Australian Grand Prix

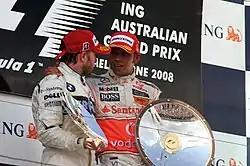
2008 race winner Lewis Hamilton on the podium with Nick Heidfeld

The 1997 race saw McLaren, through David Coulthard, break a drought of 50 races without a victory. The next year was a McLaren benefit, with Mika Häkkinen and Coulthard lapping the entire field en route to a dominant 1–2 finish. The result was clouded by controversy when Coulthard pulled over with two laps remaining to allow Häkkinen to win, honouring a pre-race agreement between the pair that whoever made it to the first corner in the lead on lap one would be allowed to win. Ferrari won its first Grand Prix in Melbourne in 1999, but it was not with team number one Michael Schumacher. Northern Irishman Eddie Irvine took his maiden victory after the all-conquering McLarens of Häkkinen and Coulthard retired before half-distance. Schumacher broke his Melbourne drought the following year when he headed a dominant Ferrari 1–2 with new teammate Rubens Barrichello. The 2001 event, also won by Michael Schumacher, was marked by tragedy when 52-year-old volunteer marshal Graham Beveridge was killed after a high-speed accident involving Ralf Schumacher and Jacques Villeneuve on lap five. Villeneuve's B.A.R. rode up across the back of Schumacher's Williams and crashed into the fence, behind which Beveridge was standing; Beveridge was hit by a tyre that flew off of Villeneuve's car.